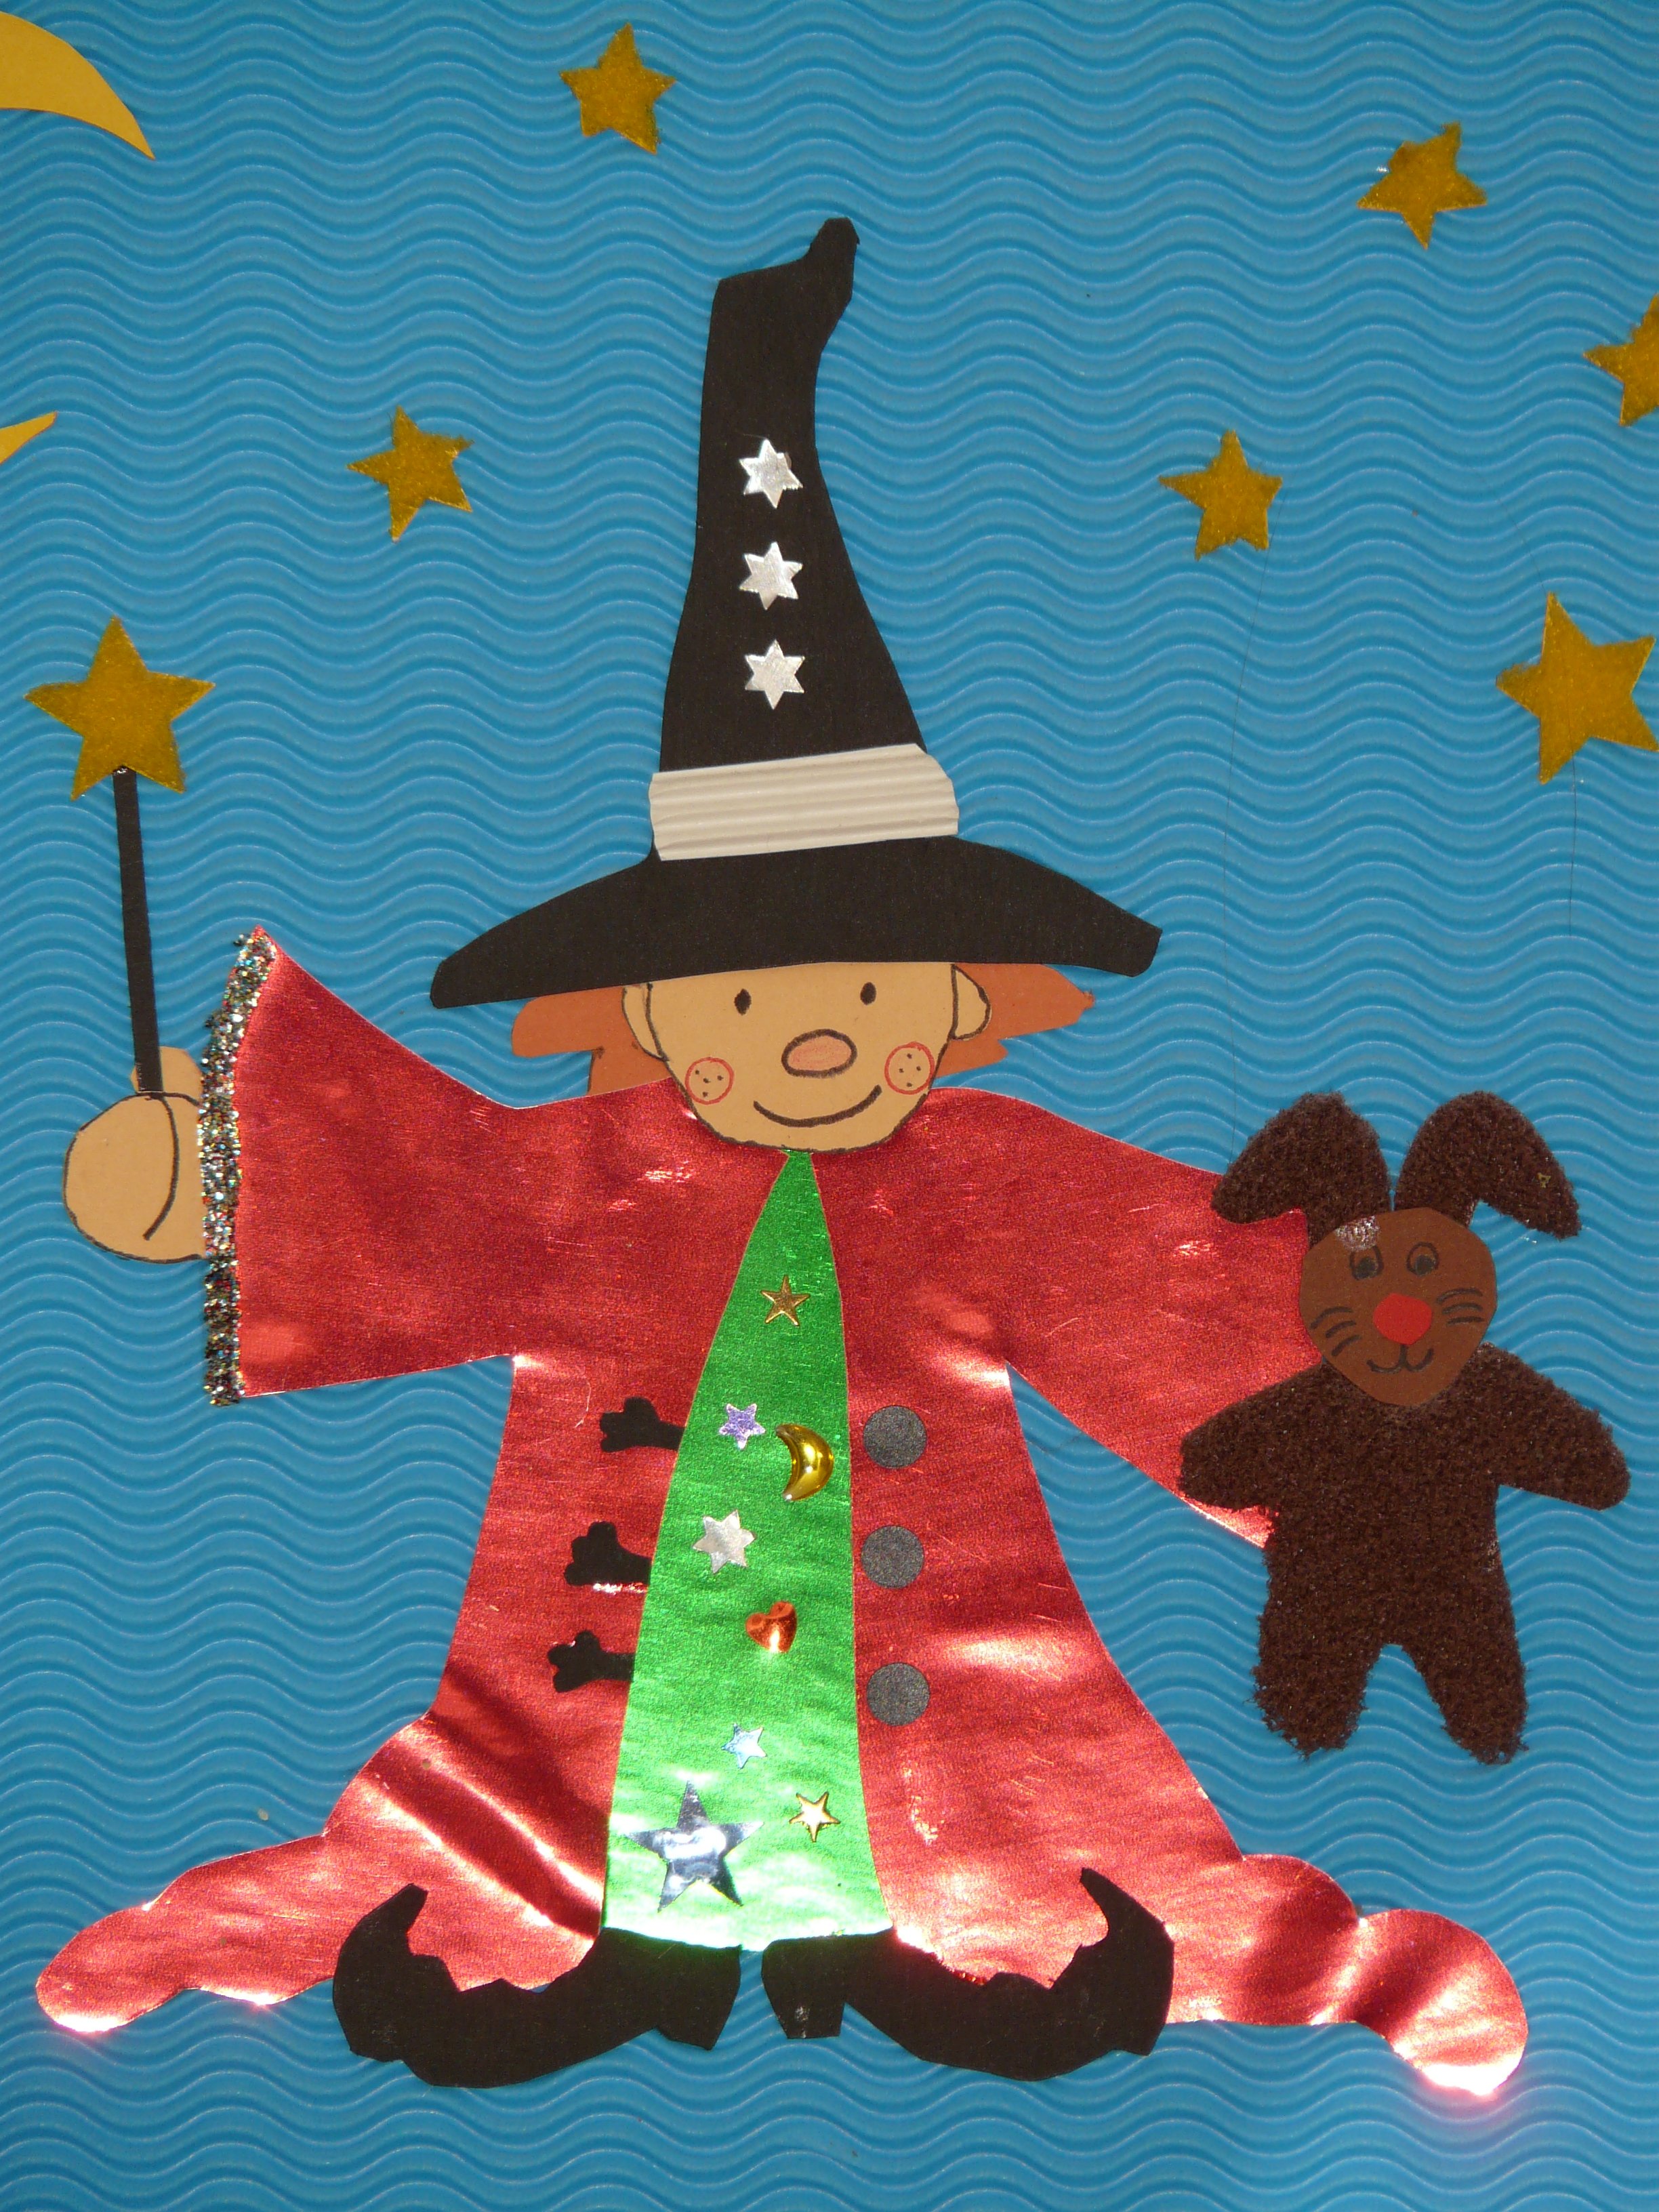
flower, pattern, paint, toy, art, children, figure, illustration, wand, magician, tinker, conjure, child art, magic hat